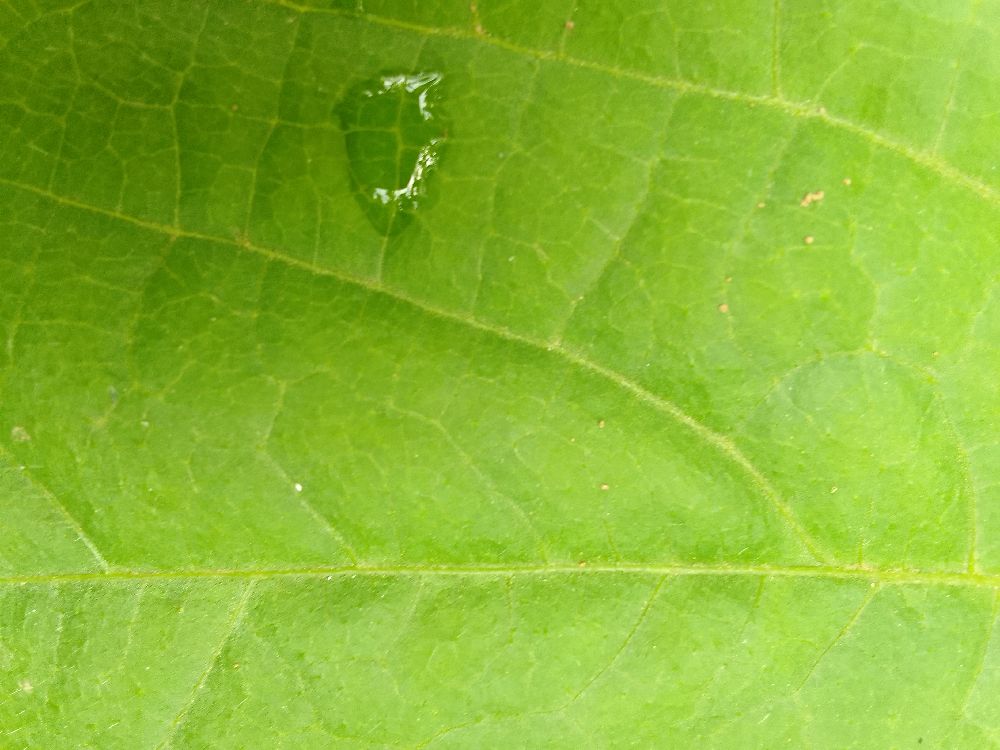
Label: healthy